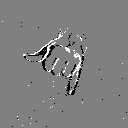
ASL letter: j